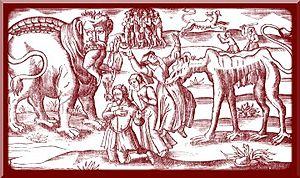
Les mmosntres Bigorne et Chieceface, dévorant l'un le mari et l'autre la femme
Bigorne et Chicheface sont des animaux fantastiques du folklore en Anjou, en Normandie, mais aussi en Auvergne.